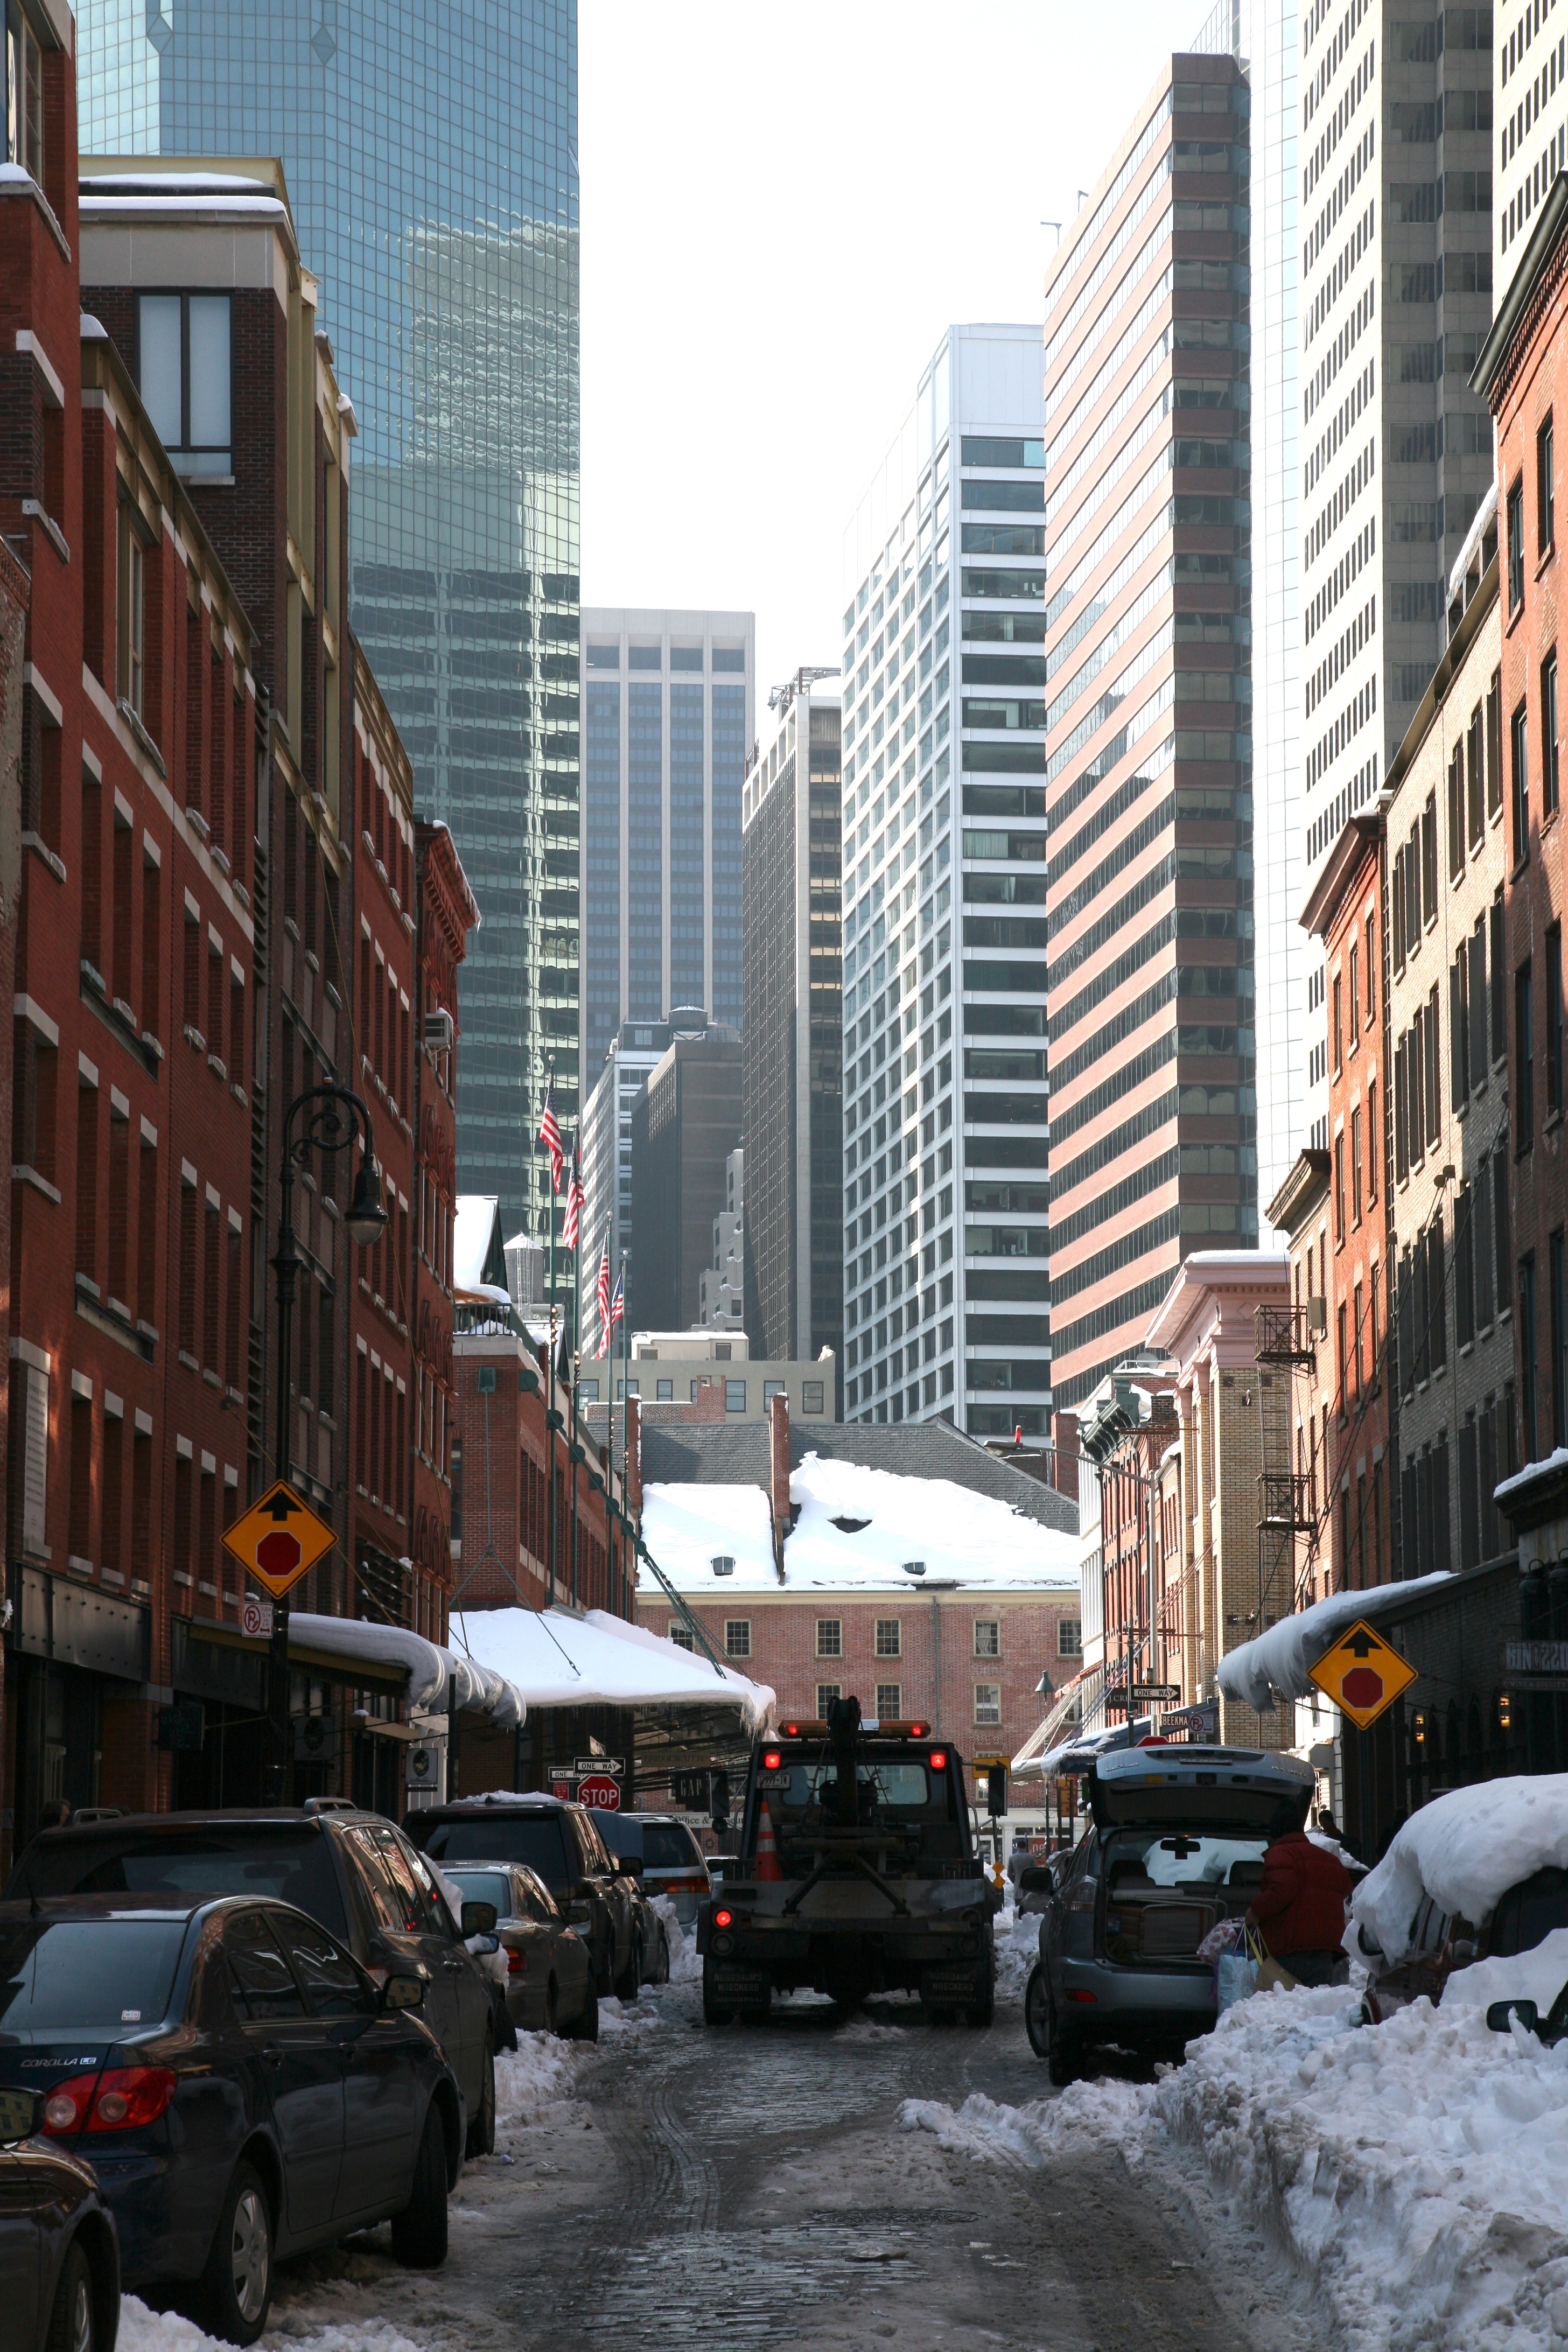
snow, winter, road, street, town, city, skyscraper, cityscape, downtown, nyc, weather, lane, tower block, newyork, infrastructure, newyorkcity, ny, metropolis, seaport, neighbourhood, urban area, residential area, human settlement, metropolitan area